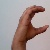
The image shows a hand gesture representing the letter 'C' in Indian Sign Language.